Art Cruz

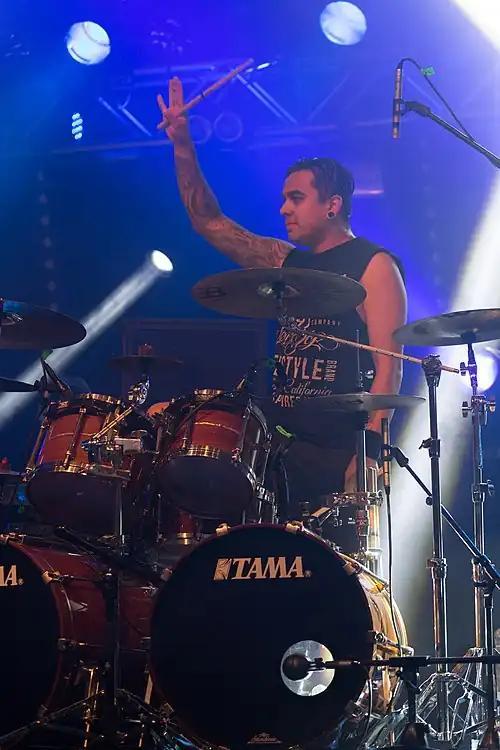
Cruz with Prong in 2014

Following his departure from Winds of Plague, Cruz was asked to play for Prong. Cruz has toured and recorded on their album "Songs from the Black Hole". Cruz left Prong in 2018.